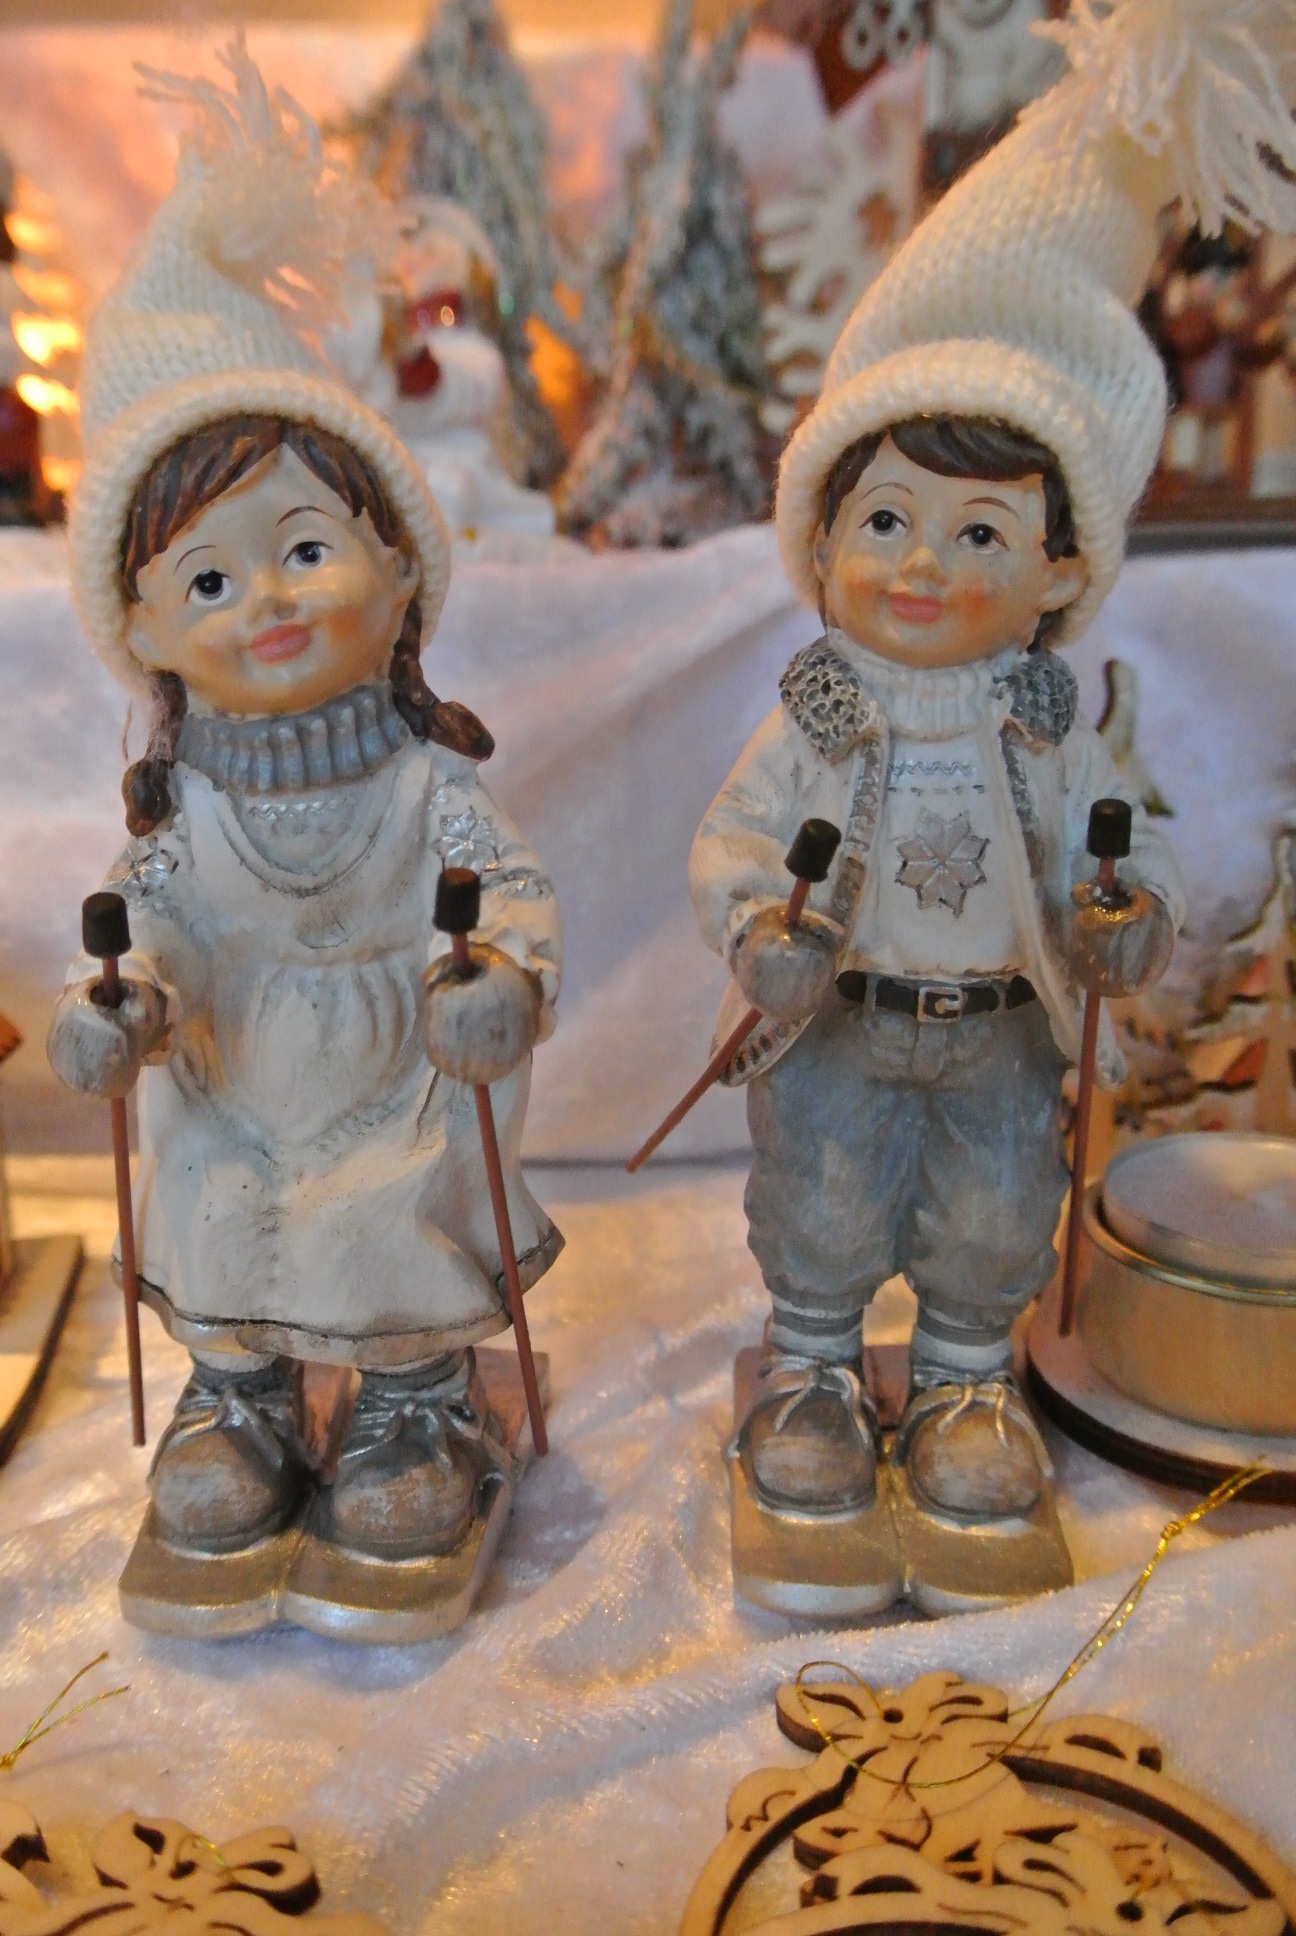
snow, cold, winter, girl, boy, statue, toy, figurine, figures